Aton Edwards

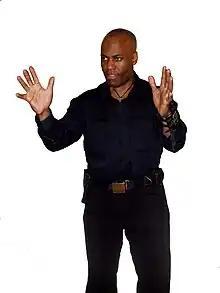
Aton Edwards

Aton Edwards (b. c. 1962) is an American expert in the fields of emergency preparedness, self-reliance and sustainable living. He is also an author, inventor, and environmental/social activist. He founded the International Preparedness Network (I.P.N.) in 1989 and serves as executive director.